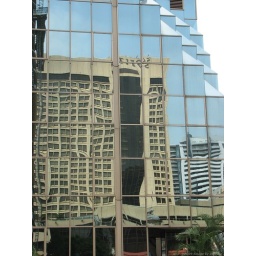
The facade of the Sofitel Hotel in Ann Street reflected in the windows of this building in Adelaide Street opposite Anzac Square.